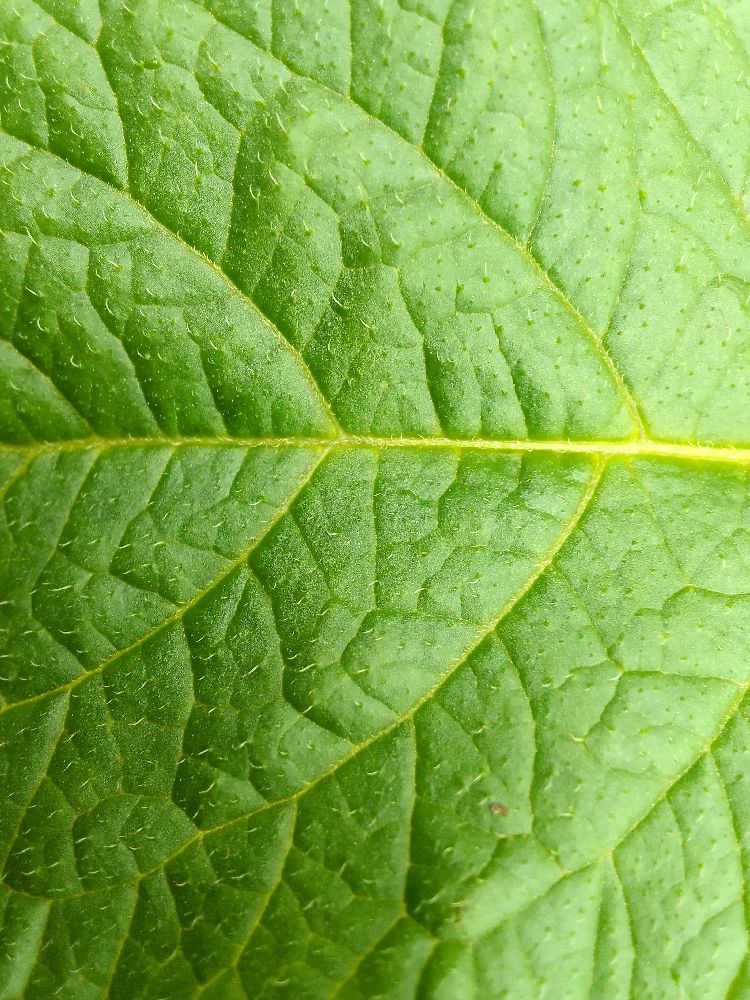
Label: Healthy